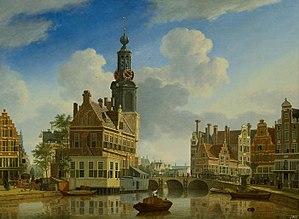
La Munttoren, également connue en français en tant que tour de la Monnaie, est une tour située dans la capitale néerlandaise Amsterdam, bordant la place de la Monnaie. Faisant autrefois partie de la Regulierspoort en tant que porte de ville, est l'une des trois principales portes que la ville possède au Moyen Âge. Construite entre 1480 et 1487, elle est composée alors de deux tours et d'un poste de garde, une tour unique subsistant de nos jours.